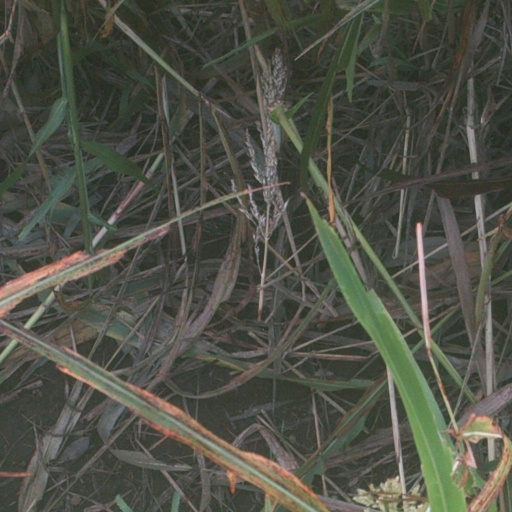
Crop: sorghum